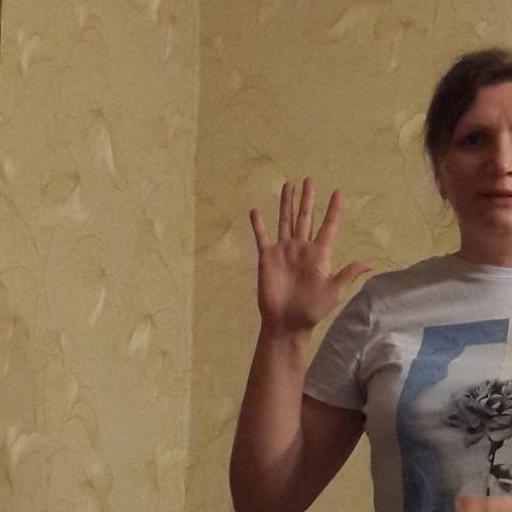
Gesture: palm